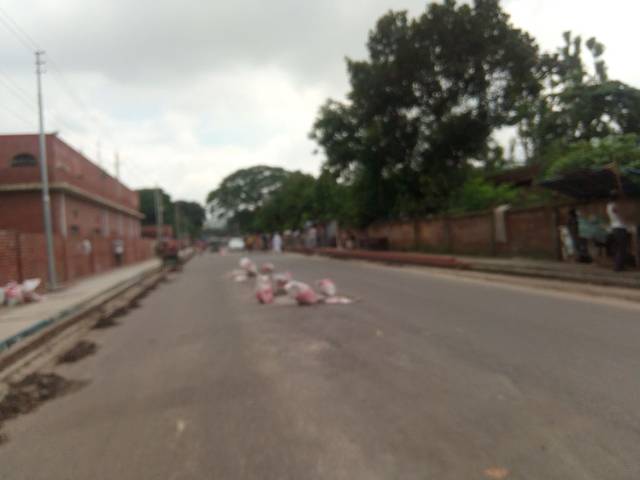
Region: Bangladesh
Coordinates: 23.77, 90.372